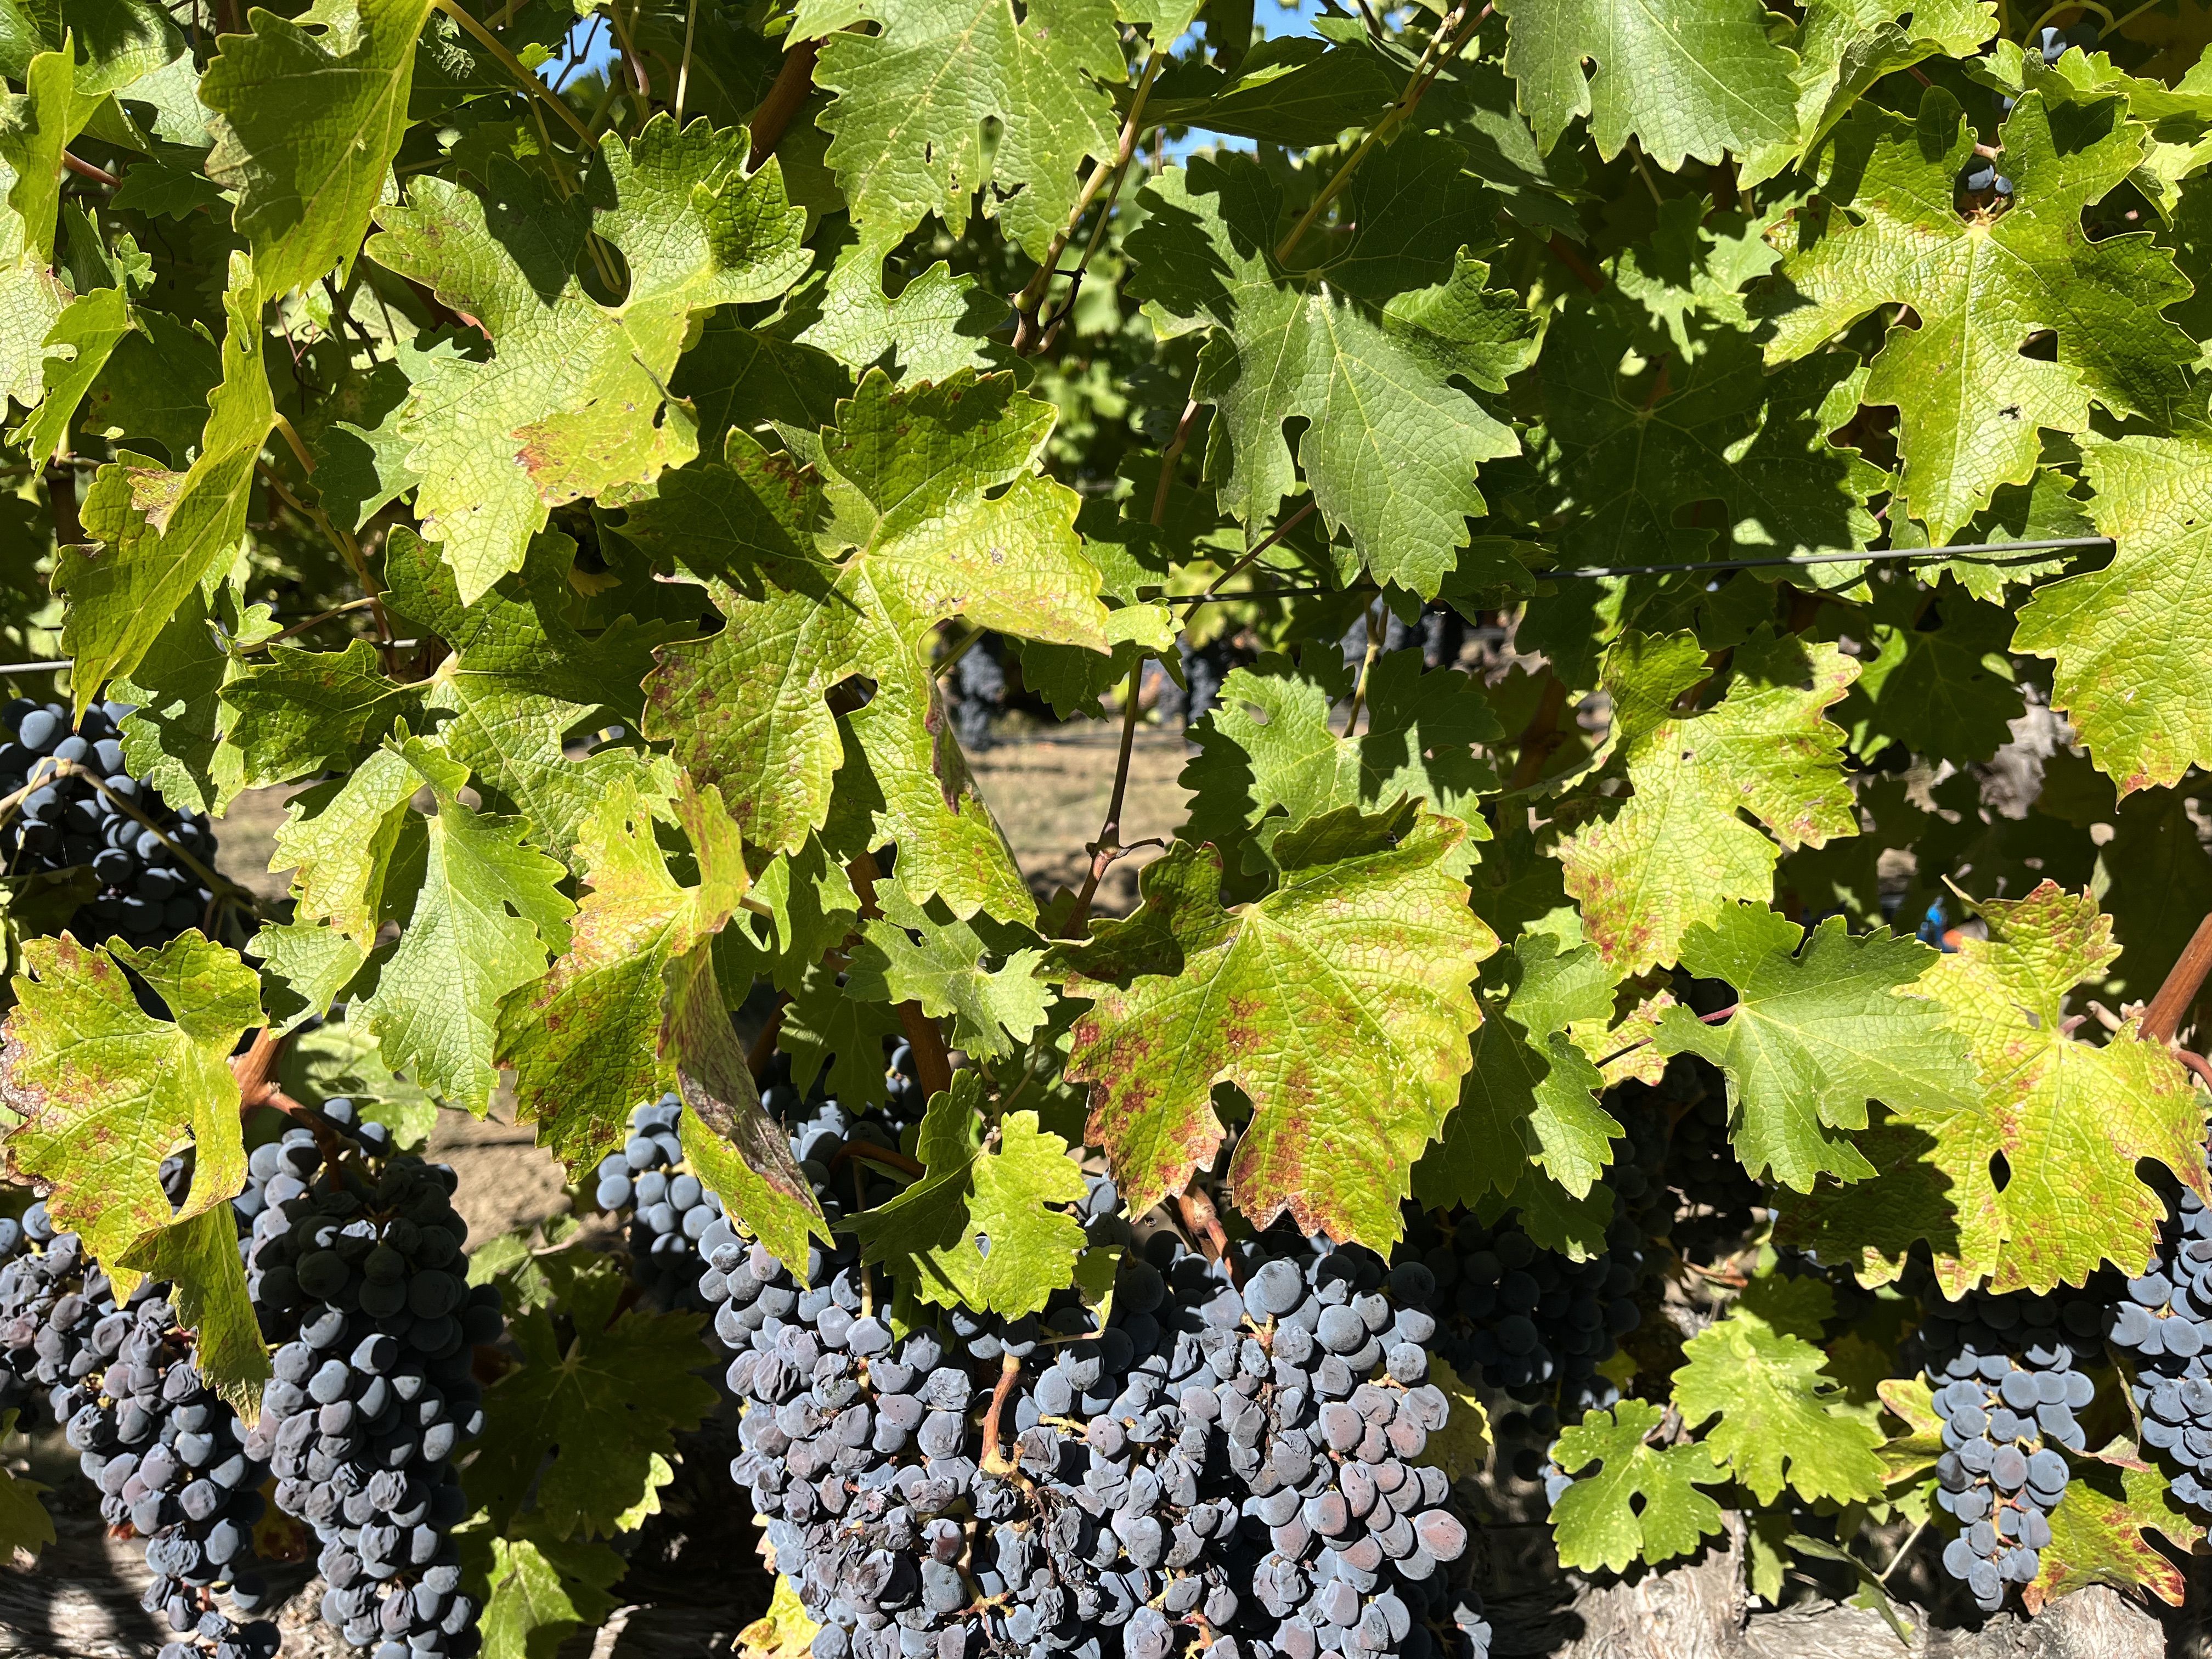
Label: Red Blotch